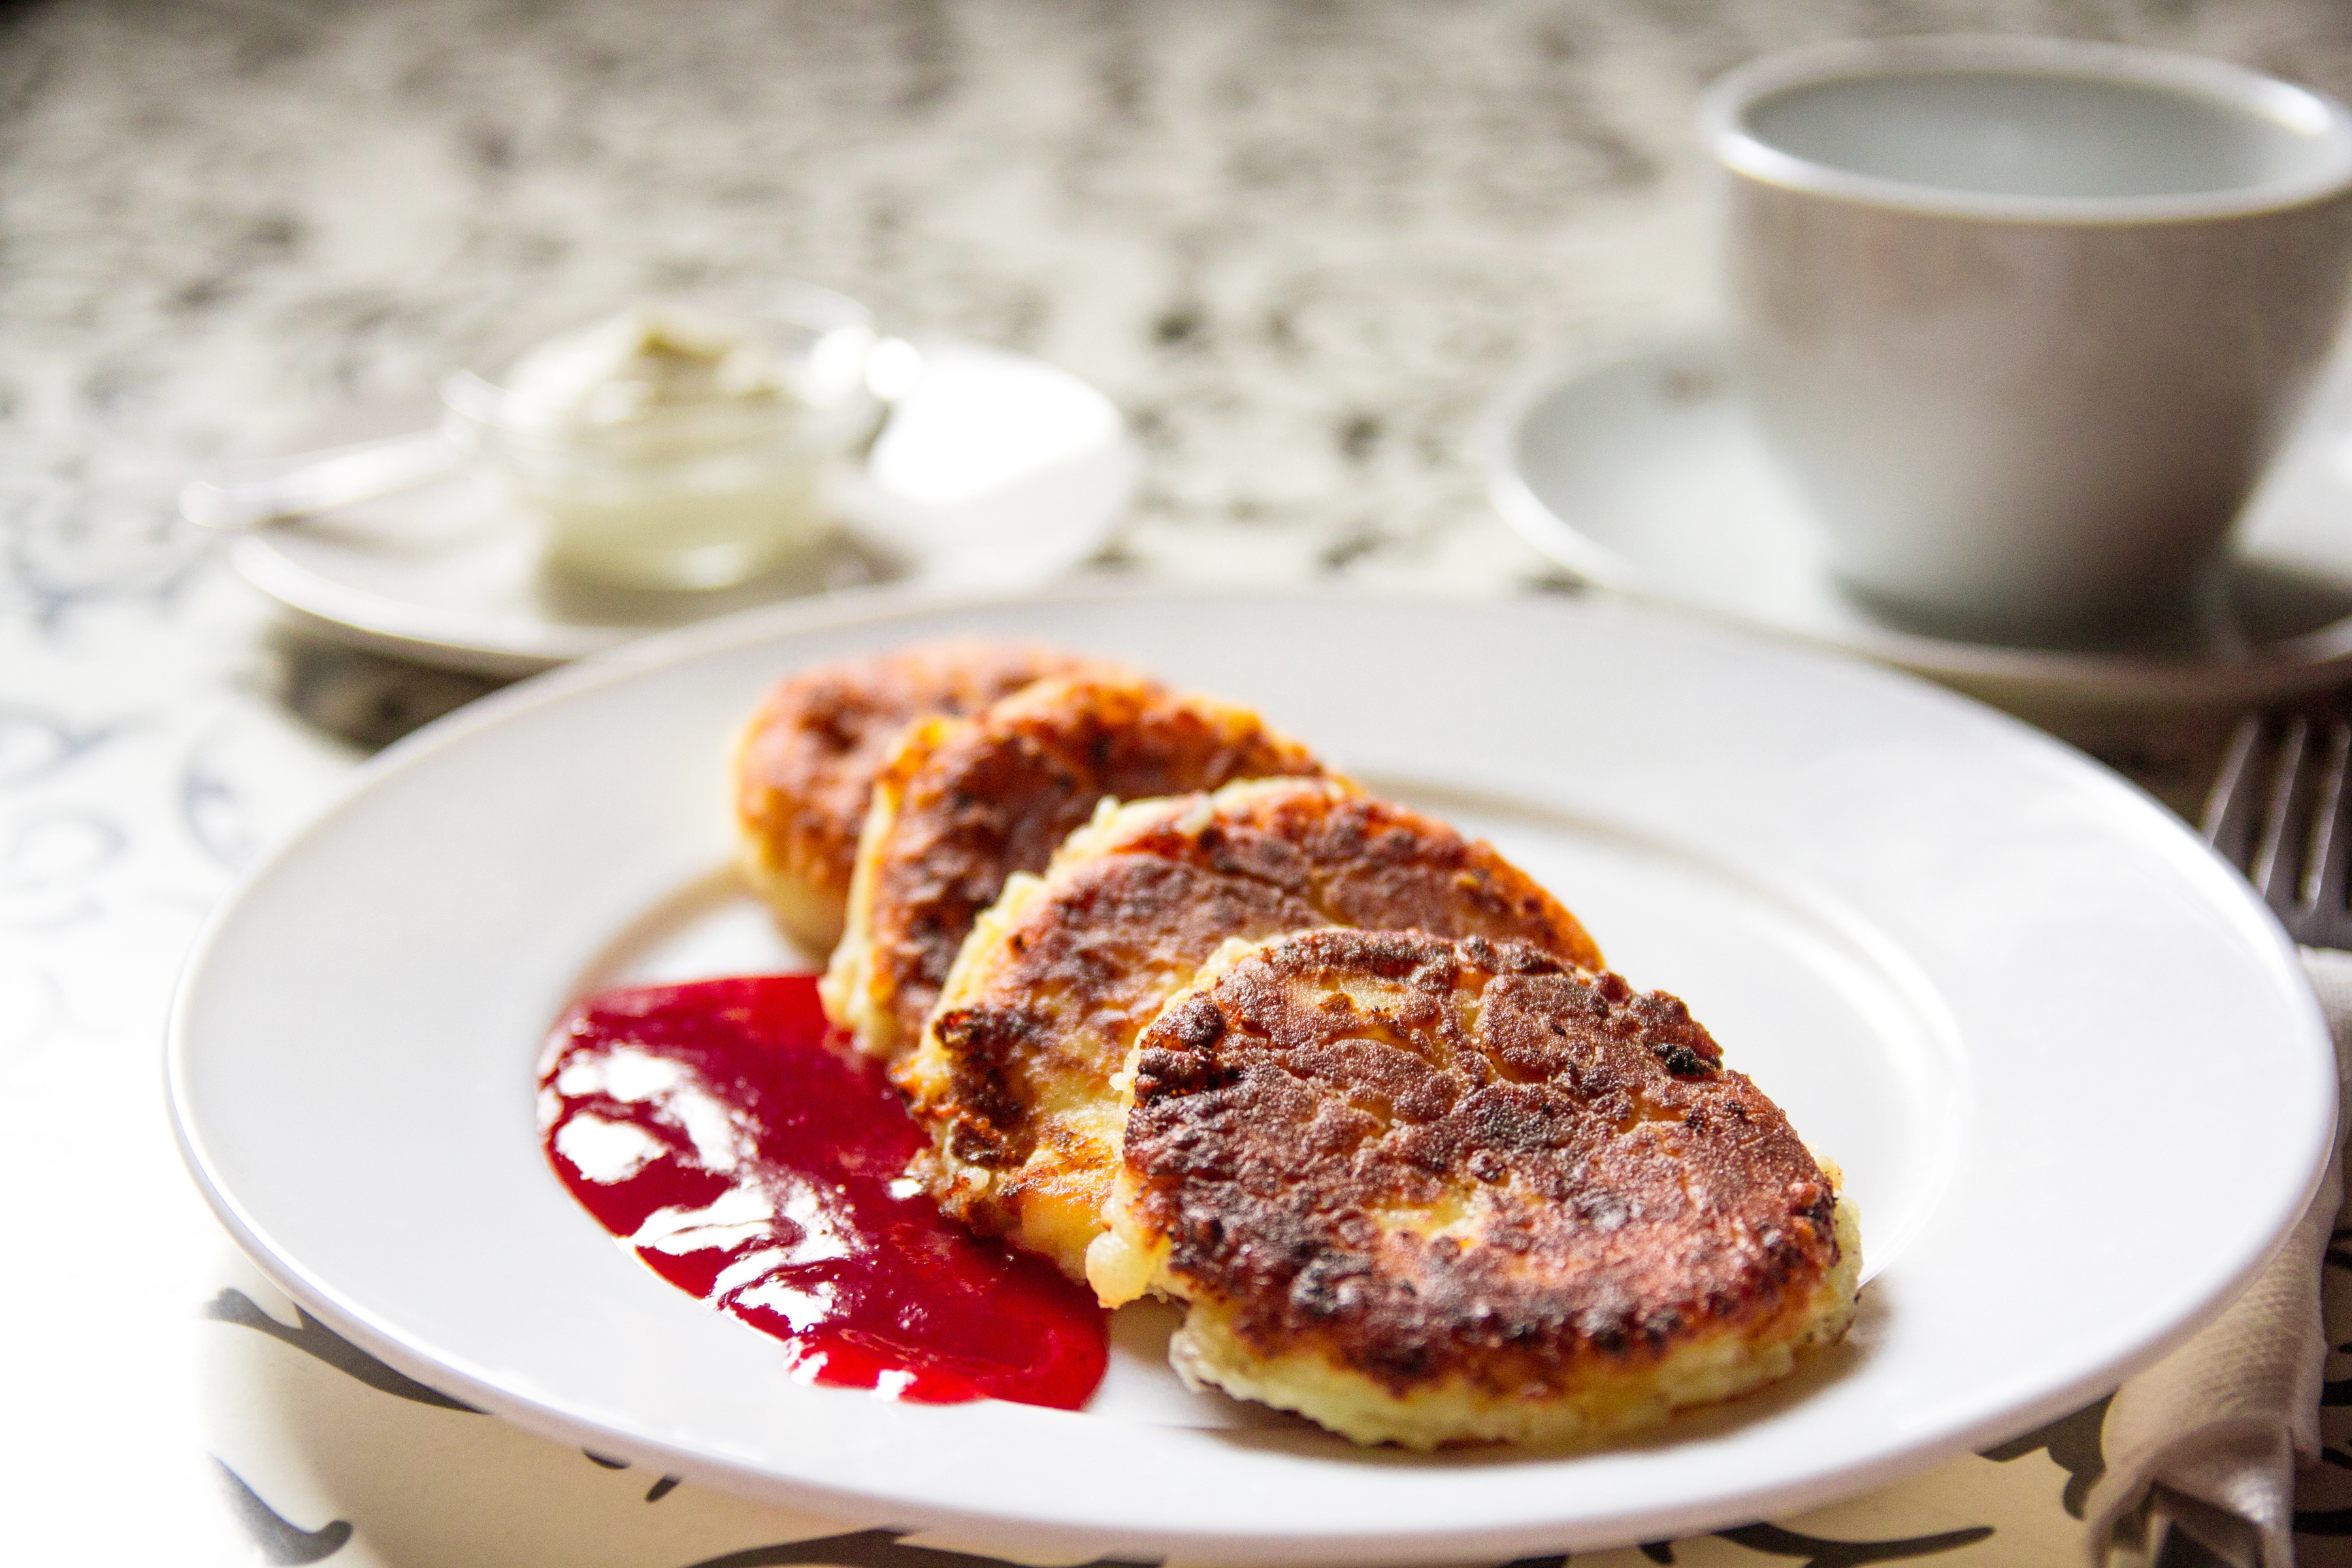
table, fruit, sweet, dish, meal, food, produce, plate, breakfast, baking, dessert, cuisine, delicious, nutrition, confectionery, baked goods, flavor, krupnyj plan, paste products, cheesecakes